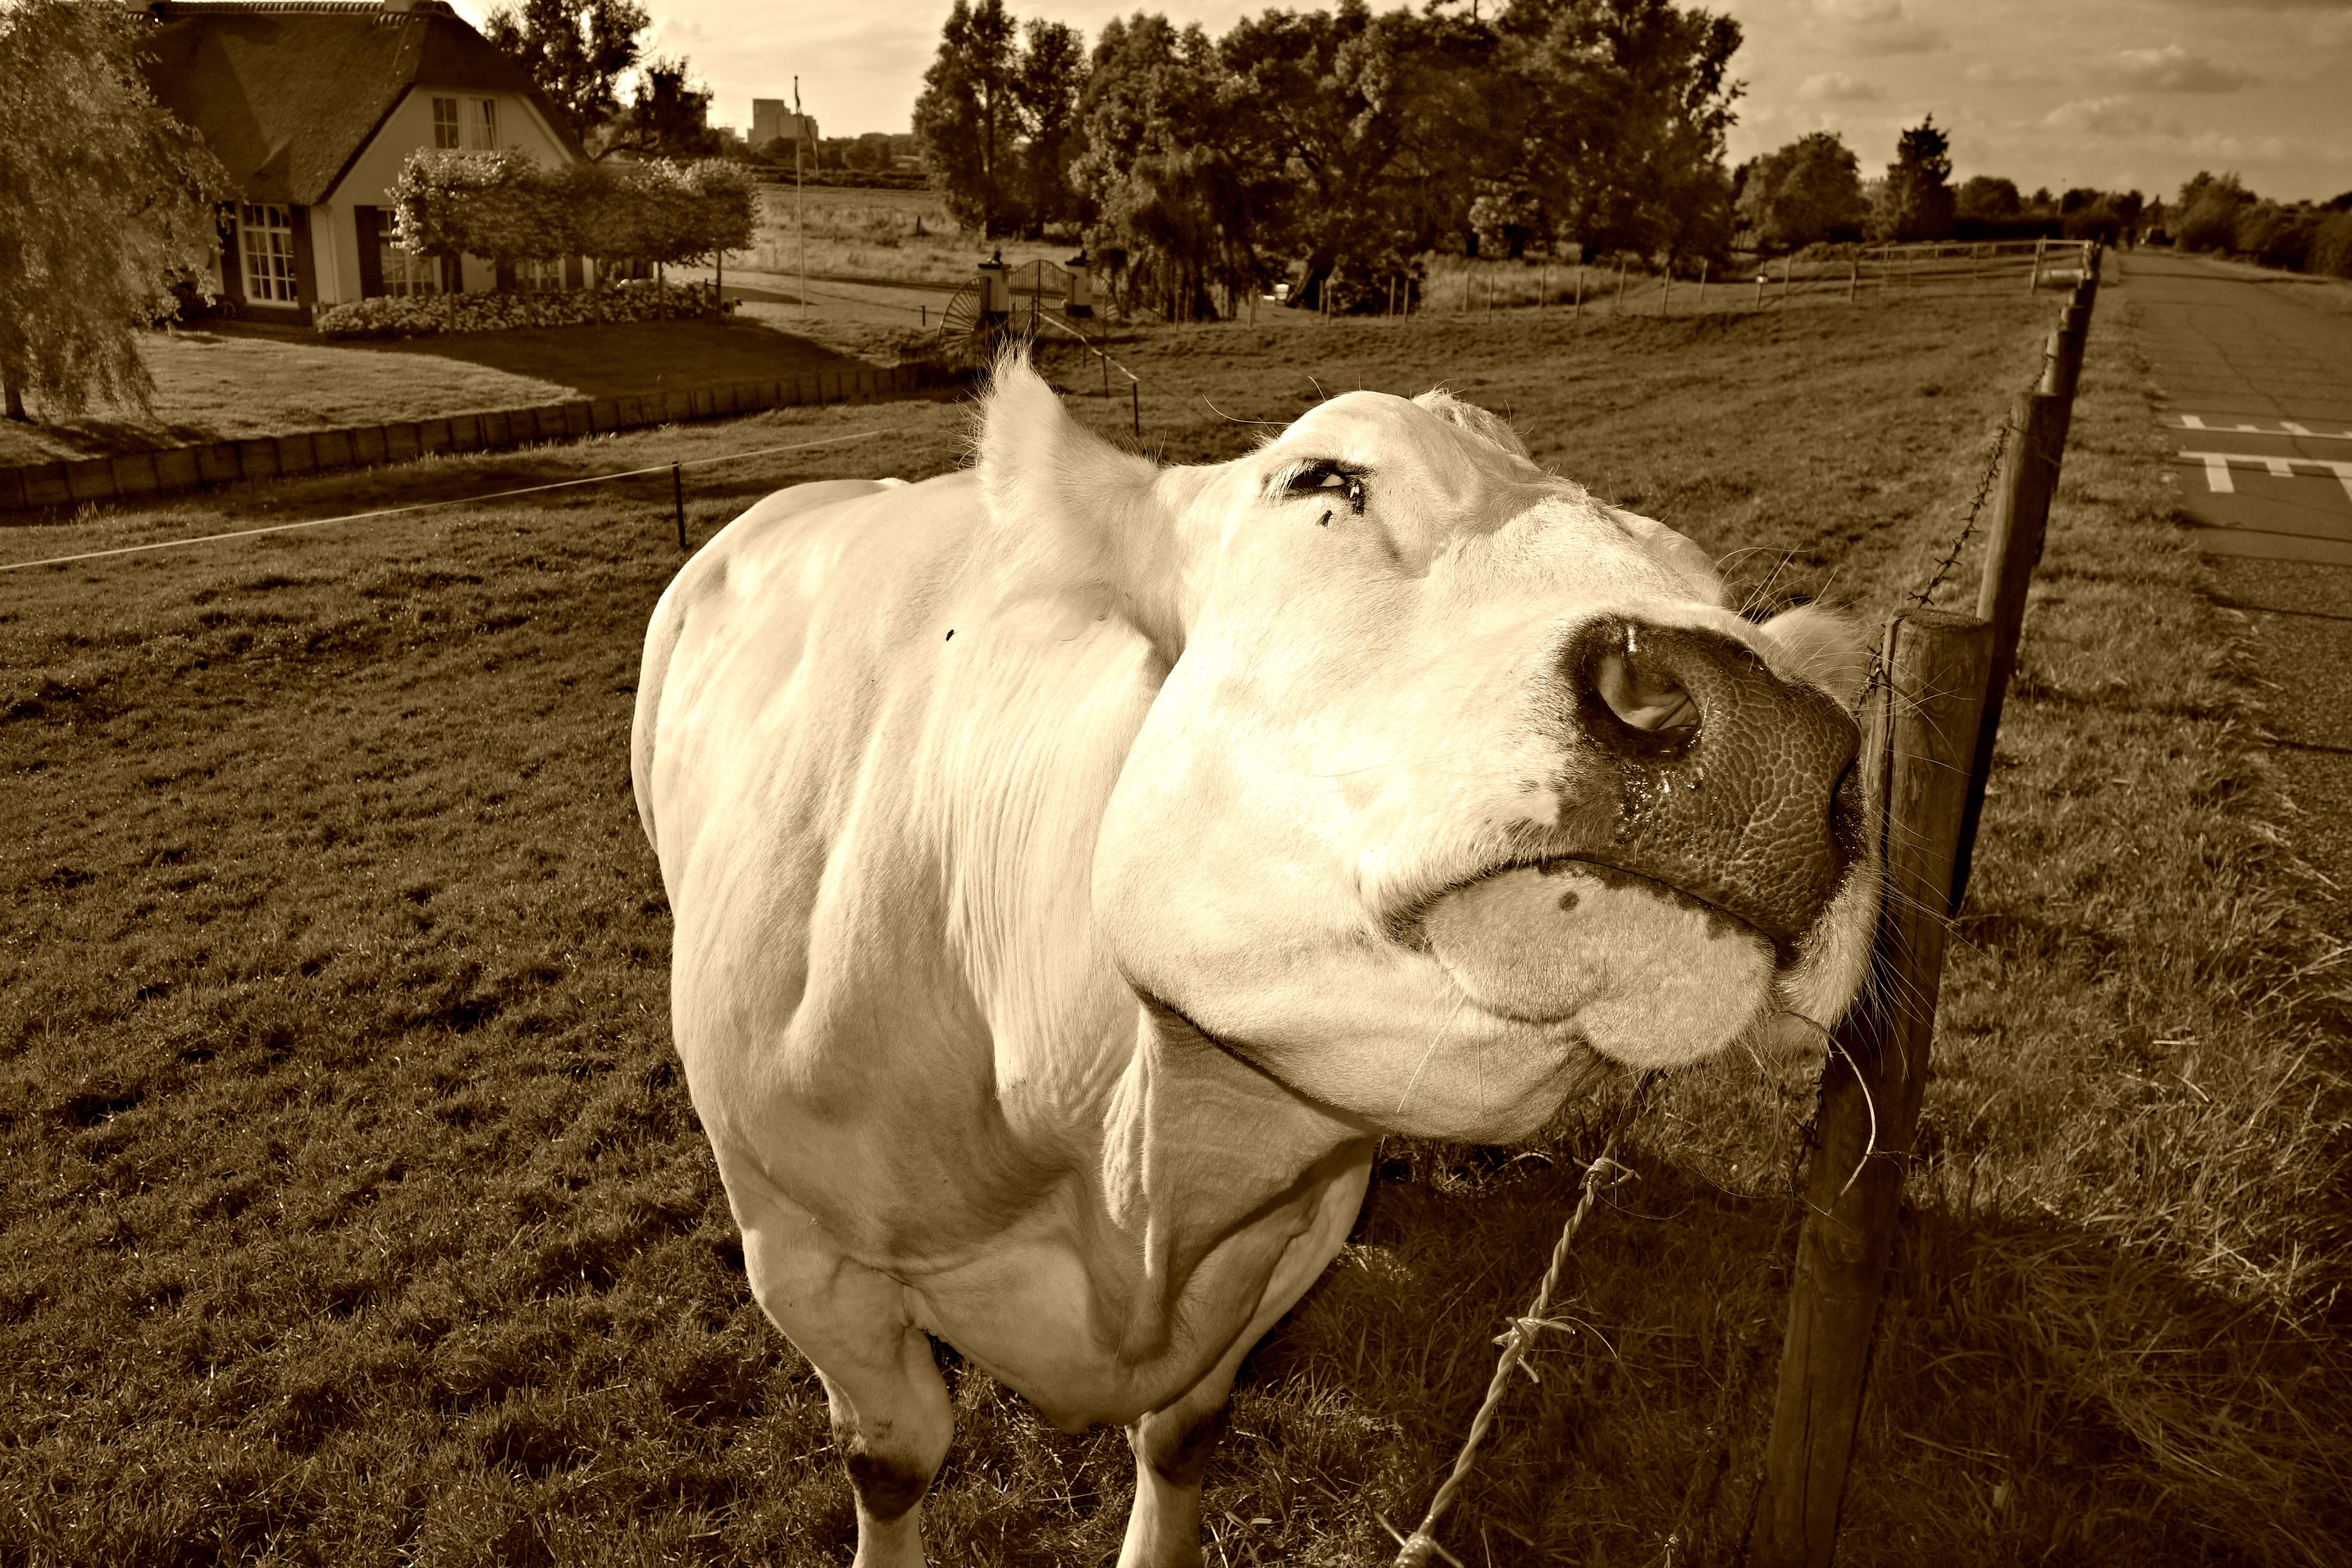
fence, field, farm, meadow, countryside, dog, animal, rural, cow, cattle, pasture, livestock, mammal, monochrome, bovine, bull, sepia, vertebrate, cow head, cow nose, monochrome photography, dog like mammal, cattle like mammal